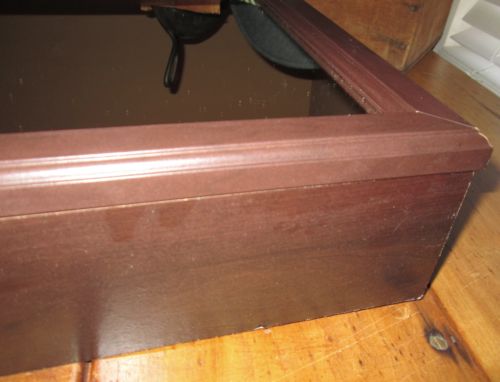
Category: cabinet